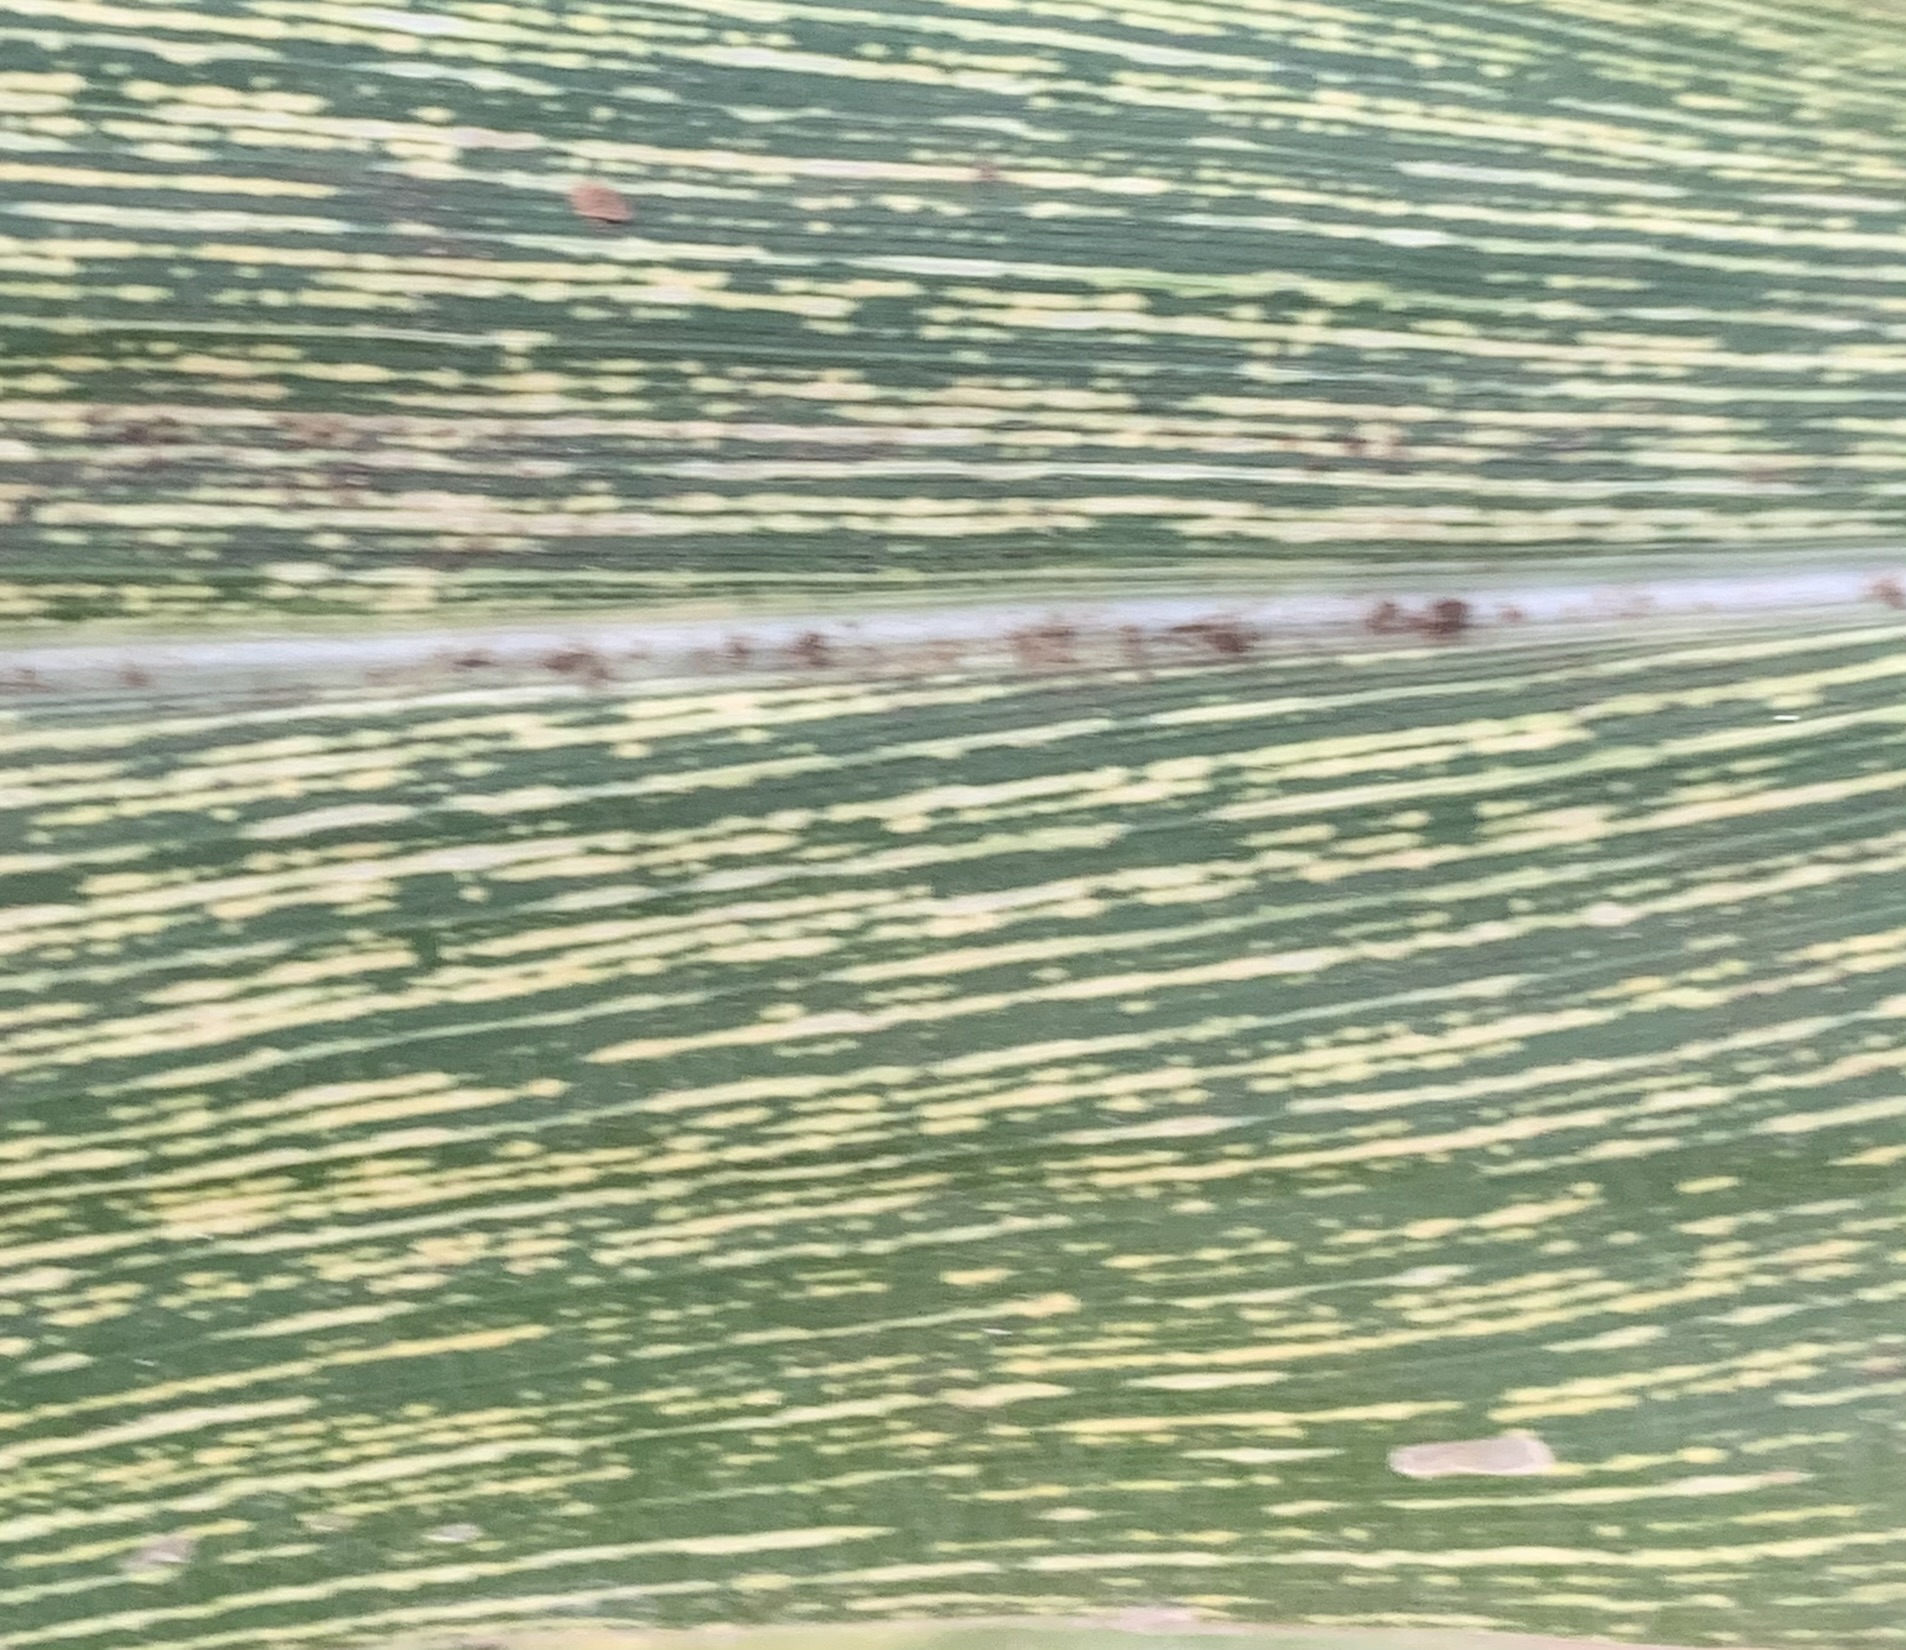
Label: MSV